Drennen-Scott House

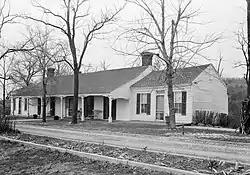

The Drennen-Scott House is a historic house museum on North 3rd Street in Van Buren, Arkansas. It is a single-story log structure, finished in clapboards, with a side-gable roof that has a slight bell-cast shape due to the projection of the roof over the front porch that extends across the width of its main block. The house was built in 1836 by John Drennen, one of Van Buren's first settlers. Drennen and his brother-in-law David Thompson were responsible for platting the town, and Drennen was politically active, serving in the territorial and state legislatures, and at the state constitutional convention. The house remained in the hands of Drennen descendants until it was acquired by the University of Arkansas at Fort Smith, which operates it as a house museum.